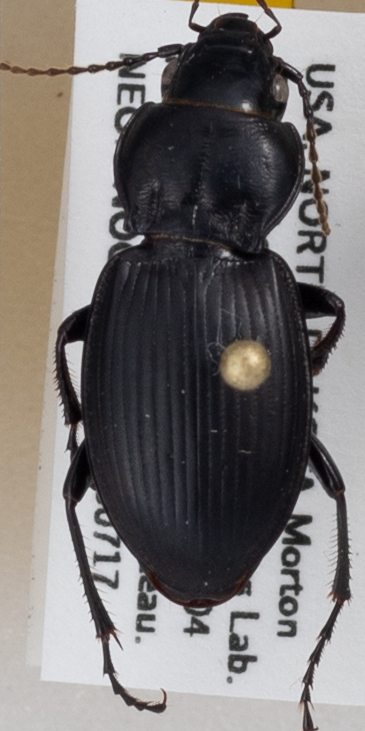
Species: Cyclotrachelus torvus
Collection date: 2018-07-17
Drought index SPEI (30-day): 1.22
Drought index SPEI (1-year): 0.47
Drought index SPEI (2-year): -0.24